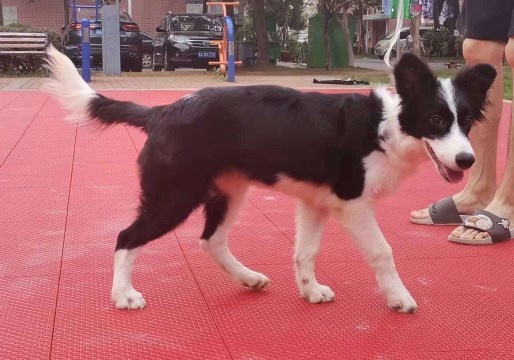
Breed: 2594-n000109-Border_collie